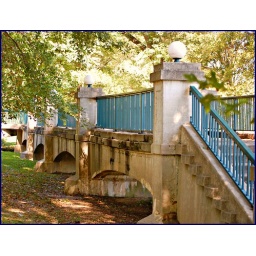
Come lets walk a blue waysome path that is sky bourneand reaches farwith near strides.